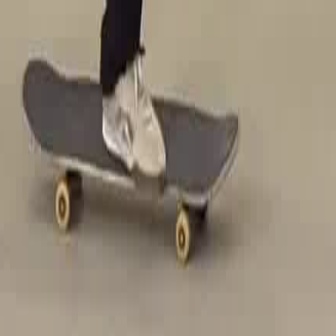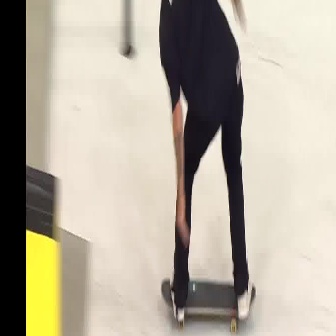
  Please identify the target specified by the bounding box [23,44,238,262] in the first image and locate it in the second image. Return the coordinates in [x_min,y_min,x_max,y_max] format.
Answer: [161,237,255,331]